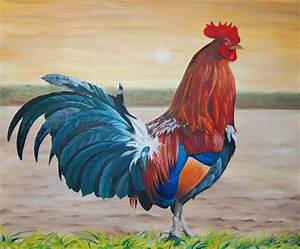
Label: gallina